Date and time notation in Ireland

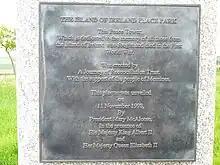
Plaque at the Island of Ireland Peace Park, with date in "DD Month YYYY" format.

In Ireland, the date is written in the order "day month year". The separator varies (cf)